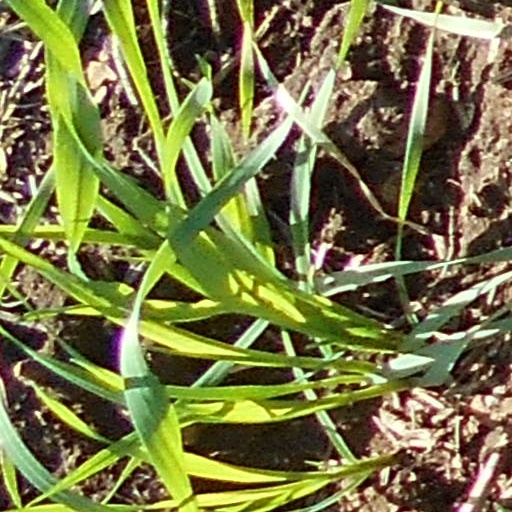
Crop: wheat